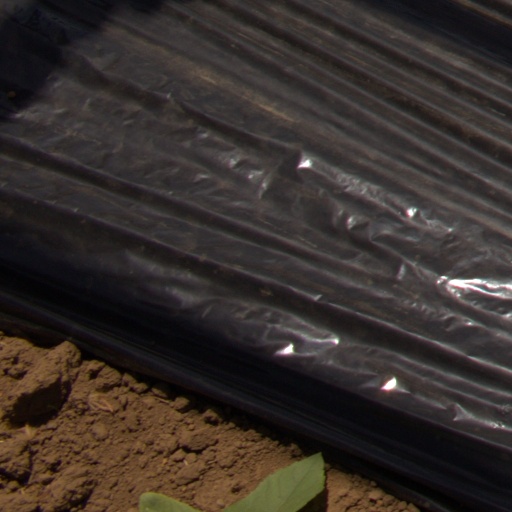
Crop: Jerusalem artichoke